Phenserine

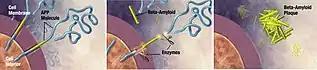

In clinical trials, phenserine was demonstrated to alleviate neurodegeneration, repressing the programmed neuronal cell death and enhancing the stem cell survival and differentiation. The alleviation can be achieved by increase in levels of neurotrophic BDNF and anti-apoptotic protein, Bcl-2, which subsequently reduces expressions of pro-apoptotic factors, GFAP and activates caspase 3. The treatment also suppresses the levels of Alzheimer's disease-inducing proteins which are β-amyloid precursor protein (APP) and Aβ peptide. The drug interaction with the APP gene mediates the expression of both APP and its following product, Aβ protein. This regulating action reverses the glial cell-favored differentiation and increases the neuronal cell output.